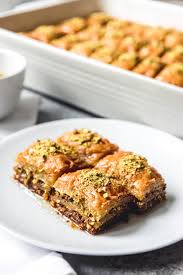
Yemek: baklava